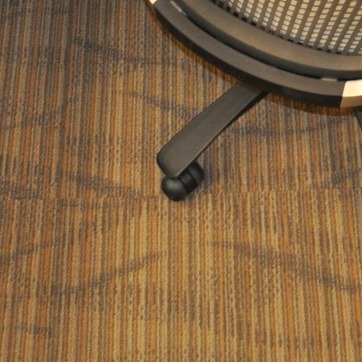
Material: plastic